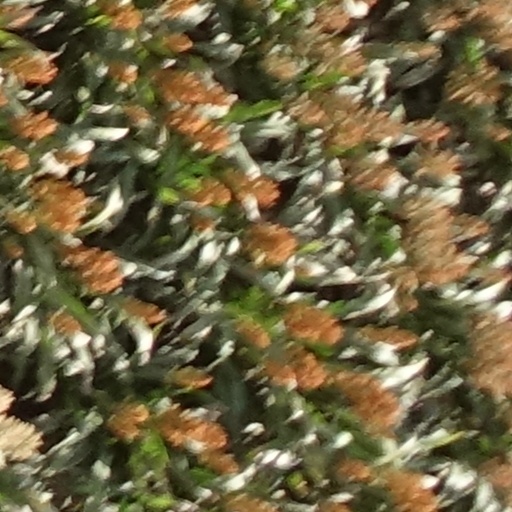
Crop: sorghum